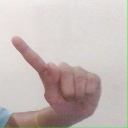
अक्षर: ए